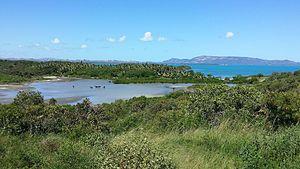
Poum (Nouvelle-Calédonie), Tiabet, chevaux en liberté.
La province Nord est une des trois provinces qui constituent la Nouvelle-Calédonie. Elle correspond à la partie nord-ouest de la Grande Terre et aux îles Belep.
Poum est une commune française de Nouvelle-Calédonie, constituant l'extrémité nord-ouest de la Grande Terre en Province Nord, côte ouest, sur la Route provinciale Nord 1, à 430 km de Nouméa, à 60 km au nord-ouest de Koumac, et à plus de 100 km à l'ouest de Ouégoa ou Pouébo.
La Nouvelle-Calédonie est une collectivité française composée d'un ensemble d'îles et d'archipels d'Océanie, situés en mer de Corail et dans l'océan Pacifique Sud. L'île principale est la Grande Terre, longue de 400 km et comptant 64 km en sa plus grande largeur.